The Prince

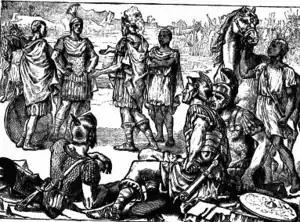
Hannibal meeting Scipio Africanus. Machiavelli describes Hannibal as having the "virtue" of "inhuman cruelty". But he lost to someone, Scipio Africanus, who showed the weakness of "excessive mercy" and who could therefore only have held power in a republic.

Machiavelli begins this chapter by addressing how mercy can be misused which will harm the prince and his dominion. He ends by stating that a prince should not shrink from being cruel if it means that it will keep his subjects in line. After all, it will help him maintain his rule. He gives the example of Cesare Borgia, whose cruelty protected him from rebellions. He compares this example with the leaders of Florence, who, through too much mercy, allowed the city of Pistoia to destroy itself.